Ernest Whitman

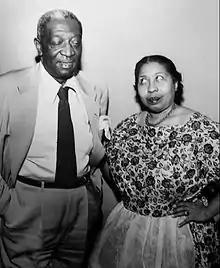
Ernest Whitman as "Bill" with Amanda Randolph in the title role of "The Beulah Show" on radio (1953)

Whitman debuted as an entertainer in Purcell, Oklahoma. He performed on stage in "The Last Mile" and other productions. He sang in a touring production of "Lucky Sambo" (1927).